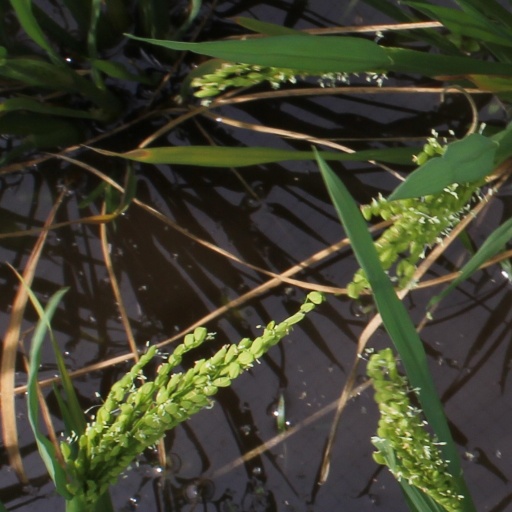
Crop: rice